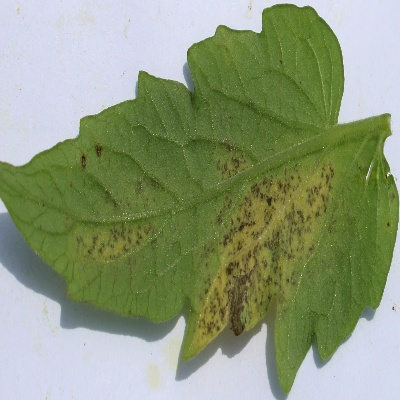
Crop: Tomato
Condition: verticulium wilt